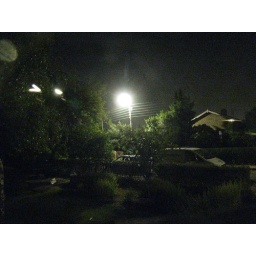
The view from our bedroom window in Copenhagen.